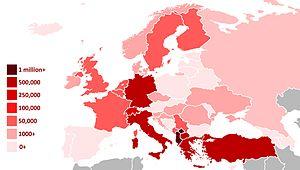
Le terme Albanais désigne un groupe ethnique européen vivant surtout en Albanie, au Kosovo, à l'ouest de la Macédoine du Nord, le sud de la Serbie et du Monténégro ainsi que le nord-ouest de la Grèce, qui partage la même origine, langue et culture. Le terme est aussi utilisé pour désigner les citoyens de la république d'Albanie sans distinctions de langues, de cultures où de religions.